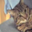
Label: cat